Volkswagen Commercial Vehicles

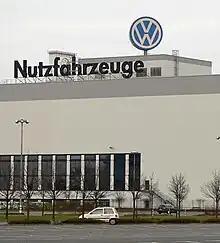
The Volkswagen Commercial Vehicles assembly plant in Hannover, Germany

In 2000, VWCV celebrated 50 years of building the legendary Transporter/Multivan (T4) range. VWCV also took charge of the Volkswagen Trucks and Buses operation. In 2003, the fifth generation T5 Transporter and passenger-oriented Caravelle / Multivan MPV were released.